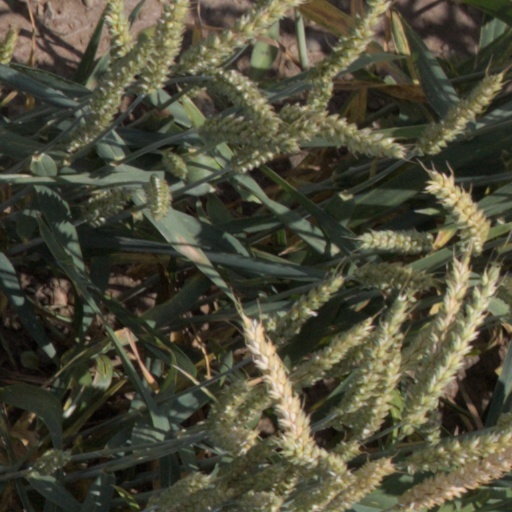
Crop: wheat